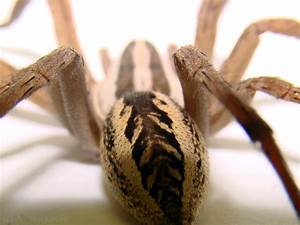
Label: spider